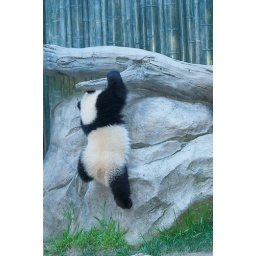
see link below to the video which KJ took of Yun Zi trying to come off the rock wall